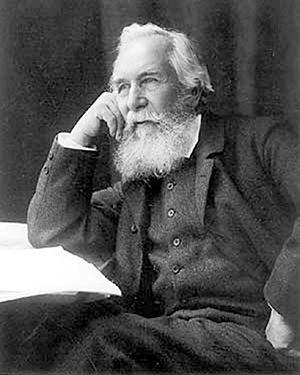
Ernst Heinrich Philipp August Hæckel, était un biologiste, philosophe et libre penseur allemand. Il a fait connaître les théories de Charles Darwin en Allemagne et a développé une théorie des origines de l'être humain.